Spitsbergen

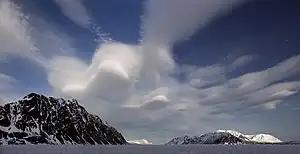
Lilliehöökfjorden

From 1617 onwards, a Danish-chartered company began sending whaling fleets to Spitsbergen. This successful expansion by Denmark into the North Atlantic has recently been cited by historians as the first step of the Danish–Norwegian state into overseas colonialism. It eventually built a small overseas empire of East Indian trade posts, North Atlantic possessions (such as Greenland and Iceland), and a small Atlantic trade route between possessions on the Guinea Coast (in modern Ghana) and what are now the United States Virgin Islands.